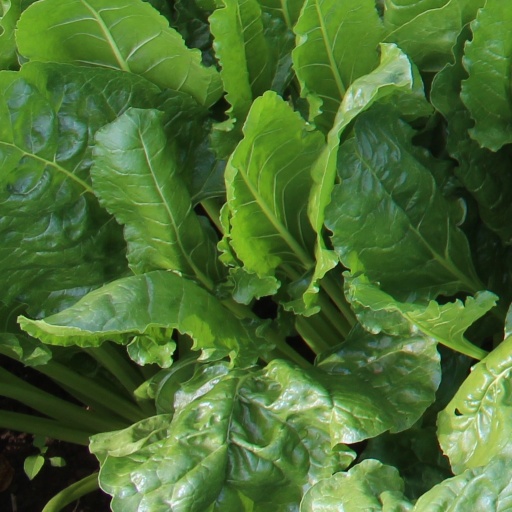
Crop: sugar beet